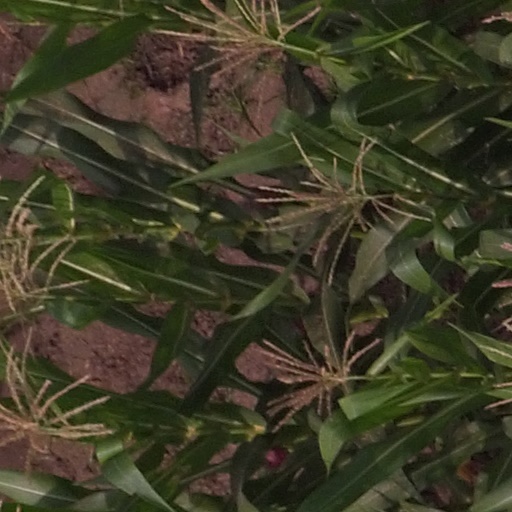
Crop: maize; corn